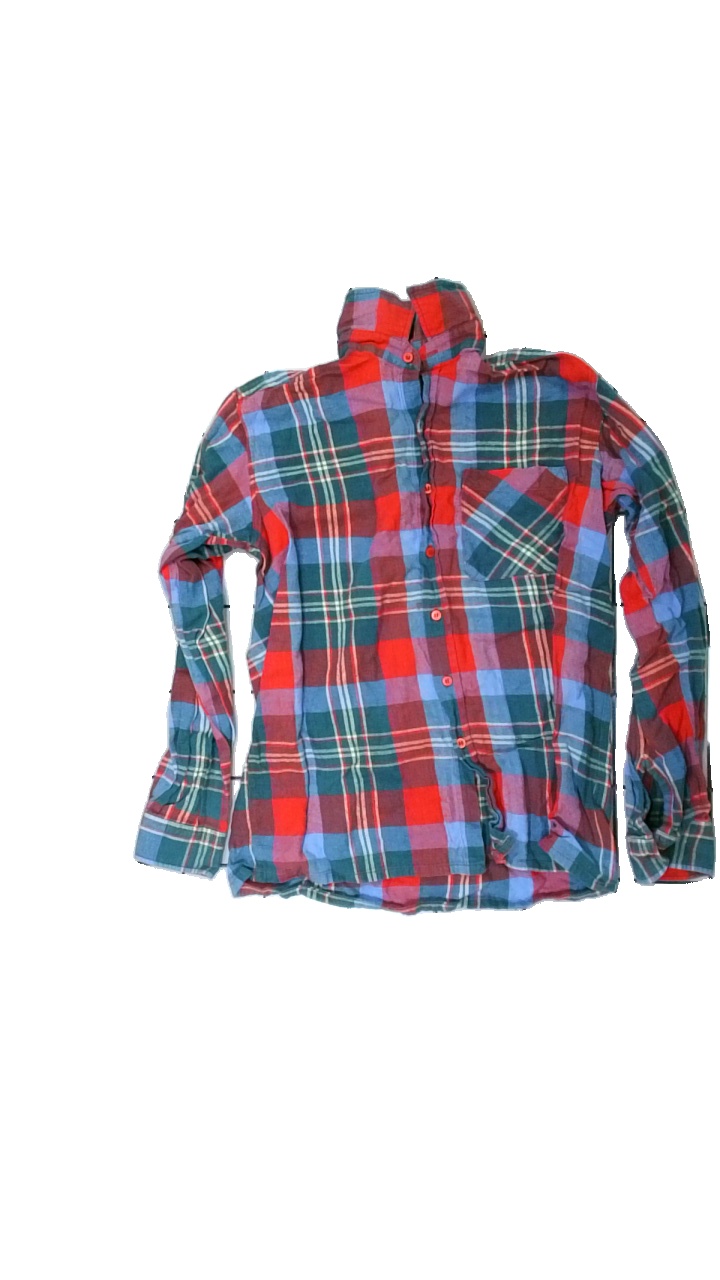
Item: Shirt (Men)
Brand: Country Store
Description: rutig skjorta, nopprig
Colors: Blue, White, Green, Multicolor
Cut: Regular
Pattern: Checkered print
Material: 100% cotton
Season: All
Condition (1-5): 3
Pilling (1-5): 3
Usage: Export
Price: <50